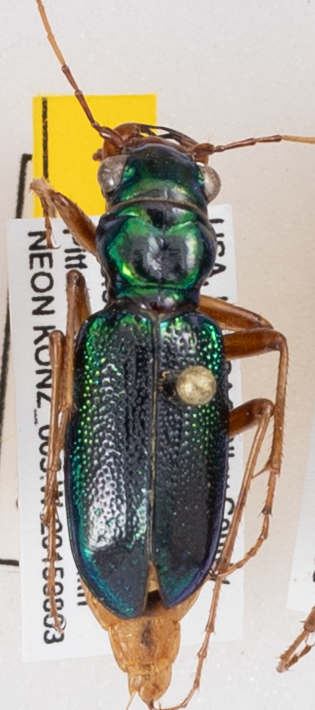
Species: Carabidae sp.
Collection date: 2015-08-03
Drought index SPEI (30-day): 1.13
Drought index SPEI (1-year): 0.54
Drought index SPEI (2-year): -0.24